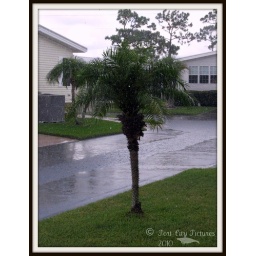
A river of water rolls down the street in front of our house in Orlando this afternoon.